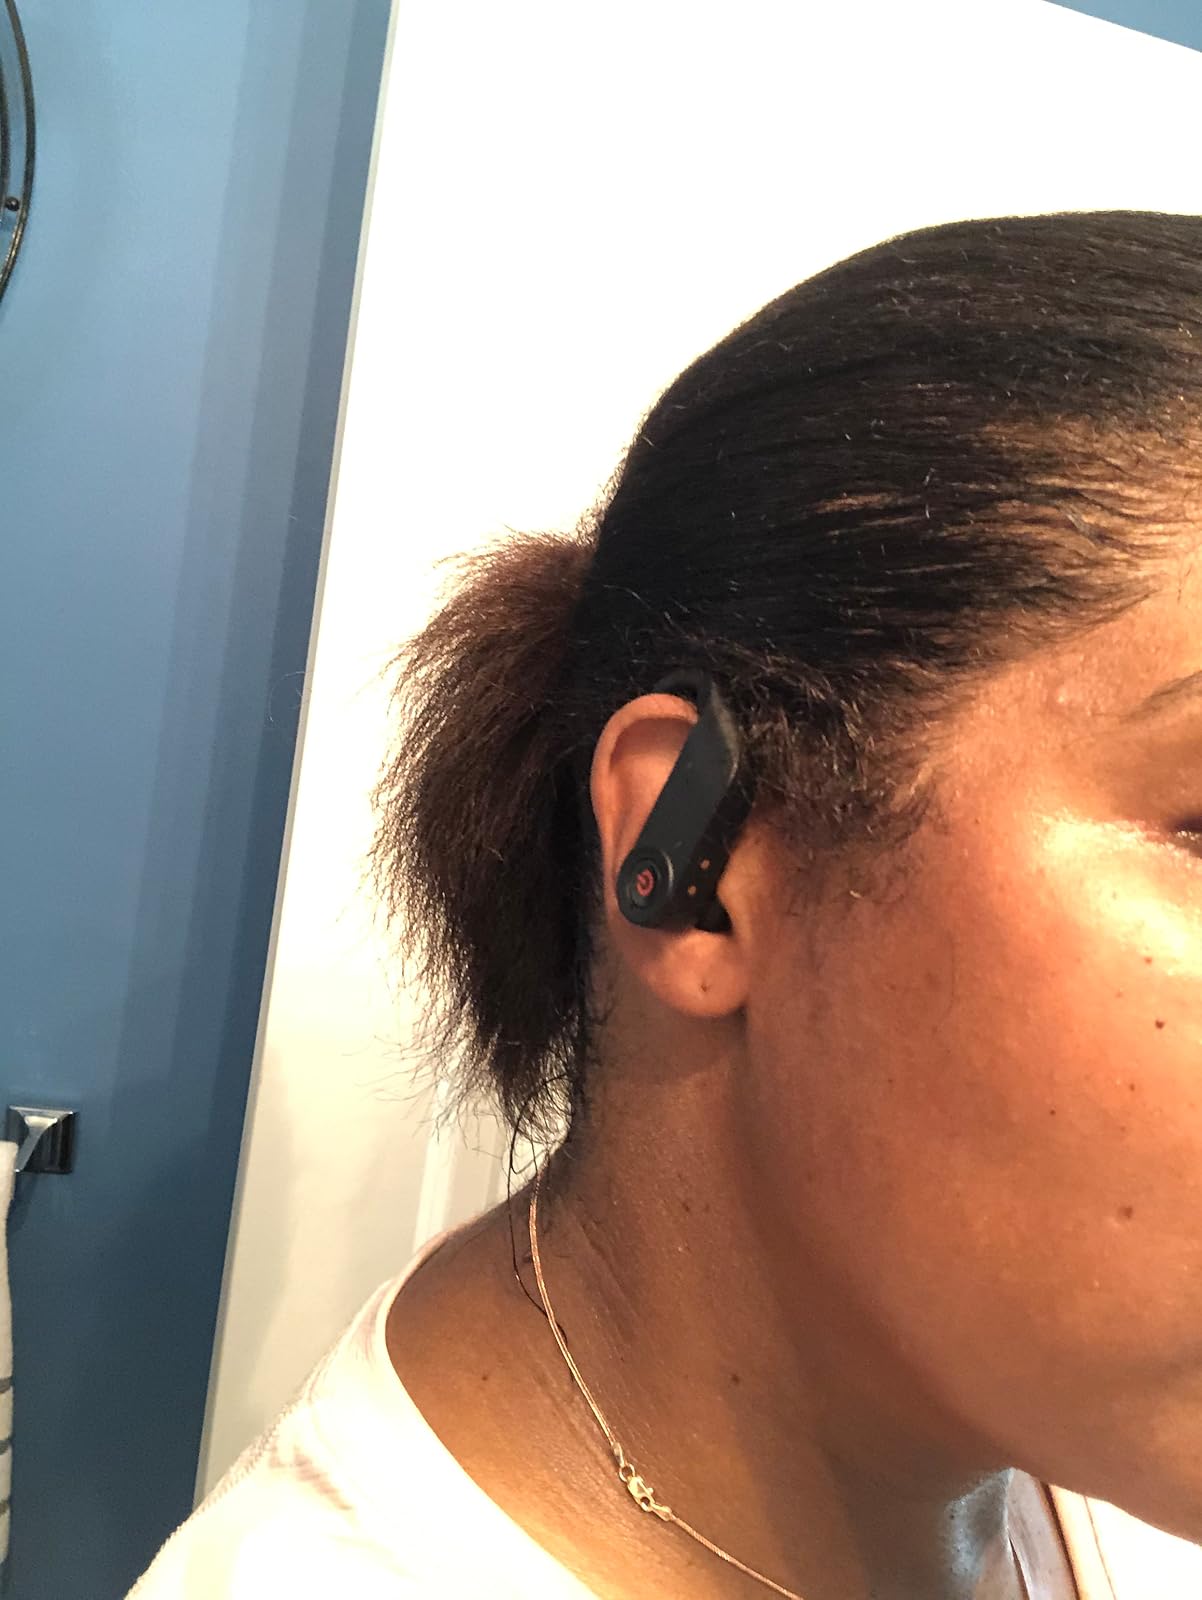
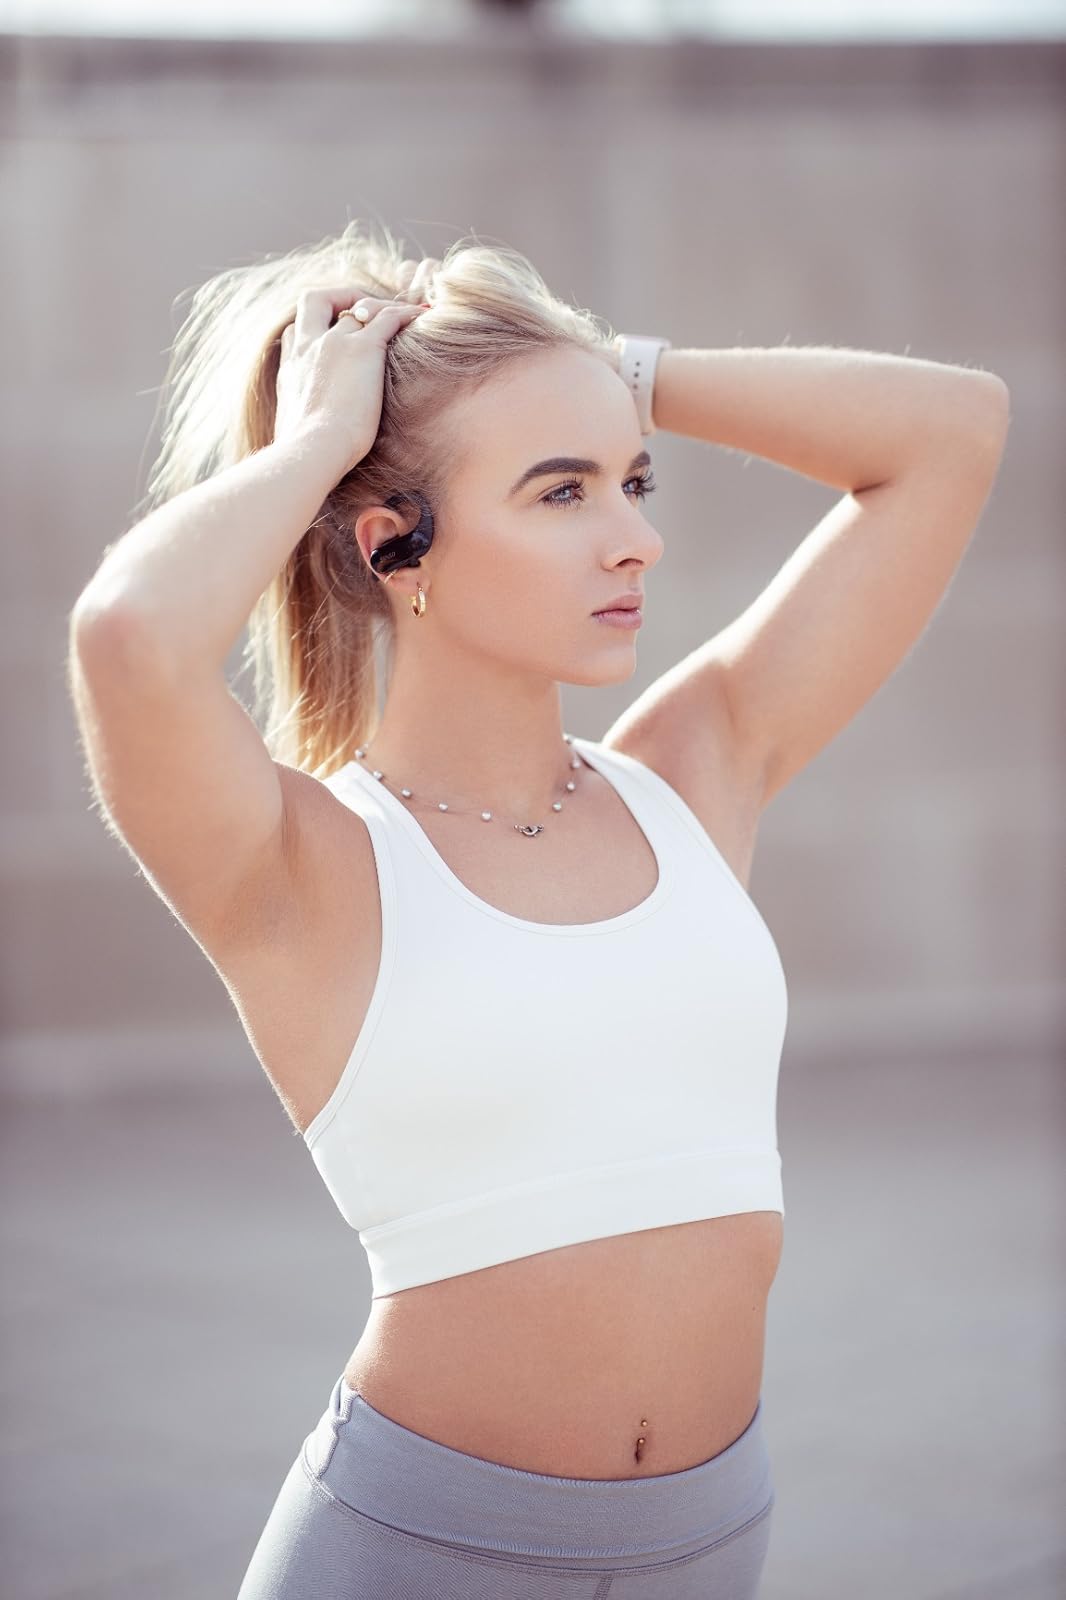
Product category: earbuds
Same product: no